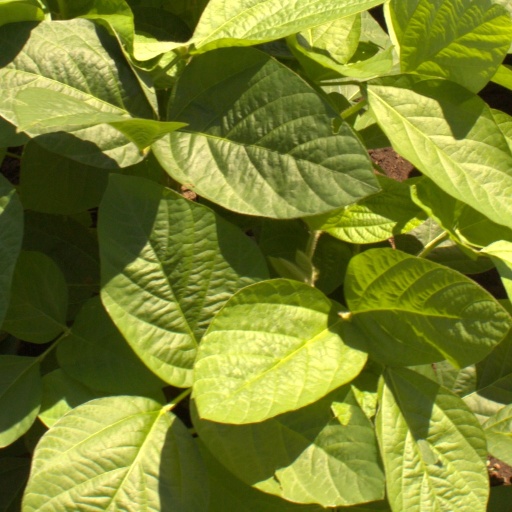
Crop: soybean